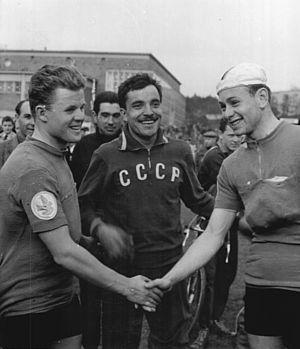
Gaïnan Rakhmatovitch Saïdkhoujine, né le 30 juin 1937 à Novossibirsk, en Russie et mort le 13 mai 2015 à Miami, est un coureur cycliste soviétique de niveau international. Vainqueur de la Course de la Paix en 1962, il a été de 1960 à 1970 un élément de continuité et un « capitaine de route » dans les équipes de l'URSS.